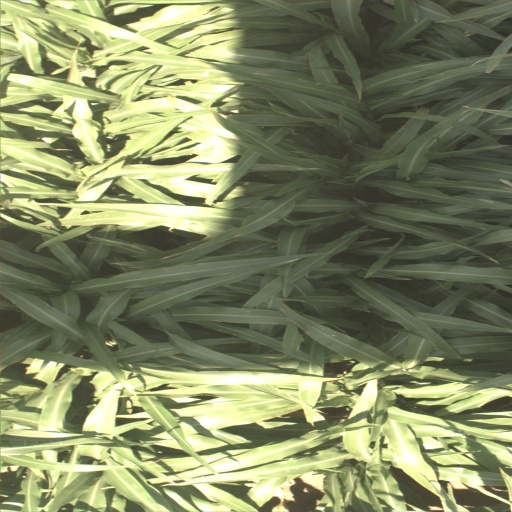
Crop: sorghum